Steve Gaines (pastor)

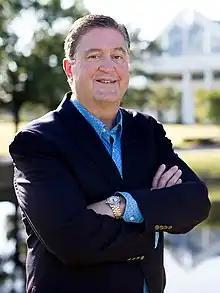

John Steven Gaines (born December 31, 1957) is an American Southern Baptist pastor who has served as the president of the Southern Baptist Convention. He resigned as senior pastor on September 22. 2024, to pursue an itinerant preaching ministry at Bellevue Baptist Church in Cordova (a suburb of Memphis, Tennessee), one of the largest congregations in the Southern Baptist Convention and has visited Israel 16 times. On Sunday, July 10, 2005, the Pastor Search Committee of Bellevue Baptist Church presented Dr. Steve Gaines to the church congregation. At the conclusion of the services the Bellevue family overwhelmingly voted to call Steve Gaines as the seventh Pastor of Bellevue Baptist Church. Gaines succeeds the longtime Bellevue pastor Adrian Rogers.